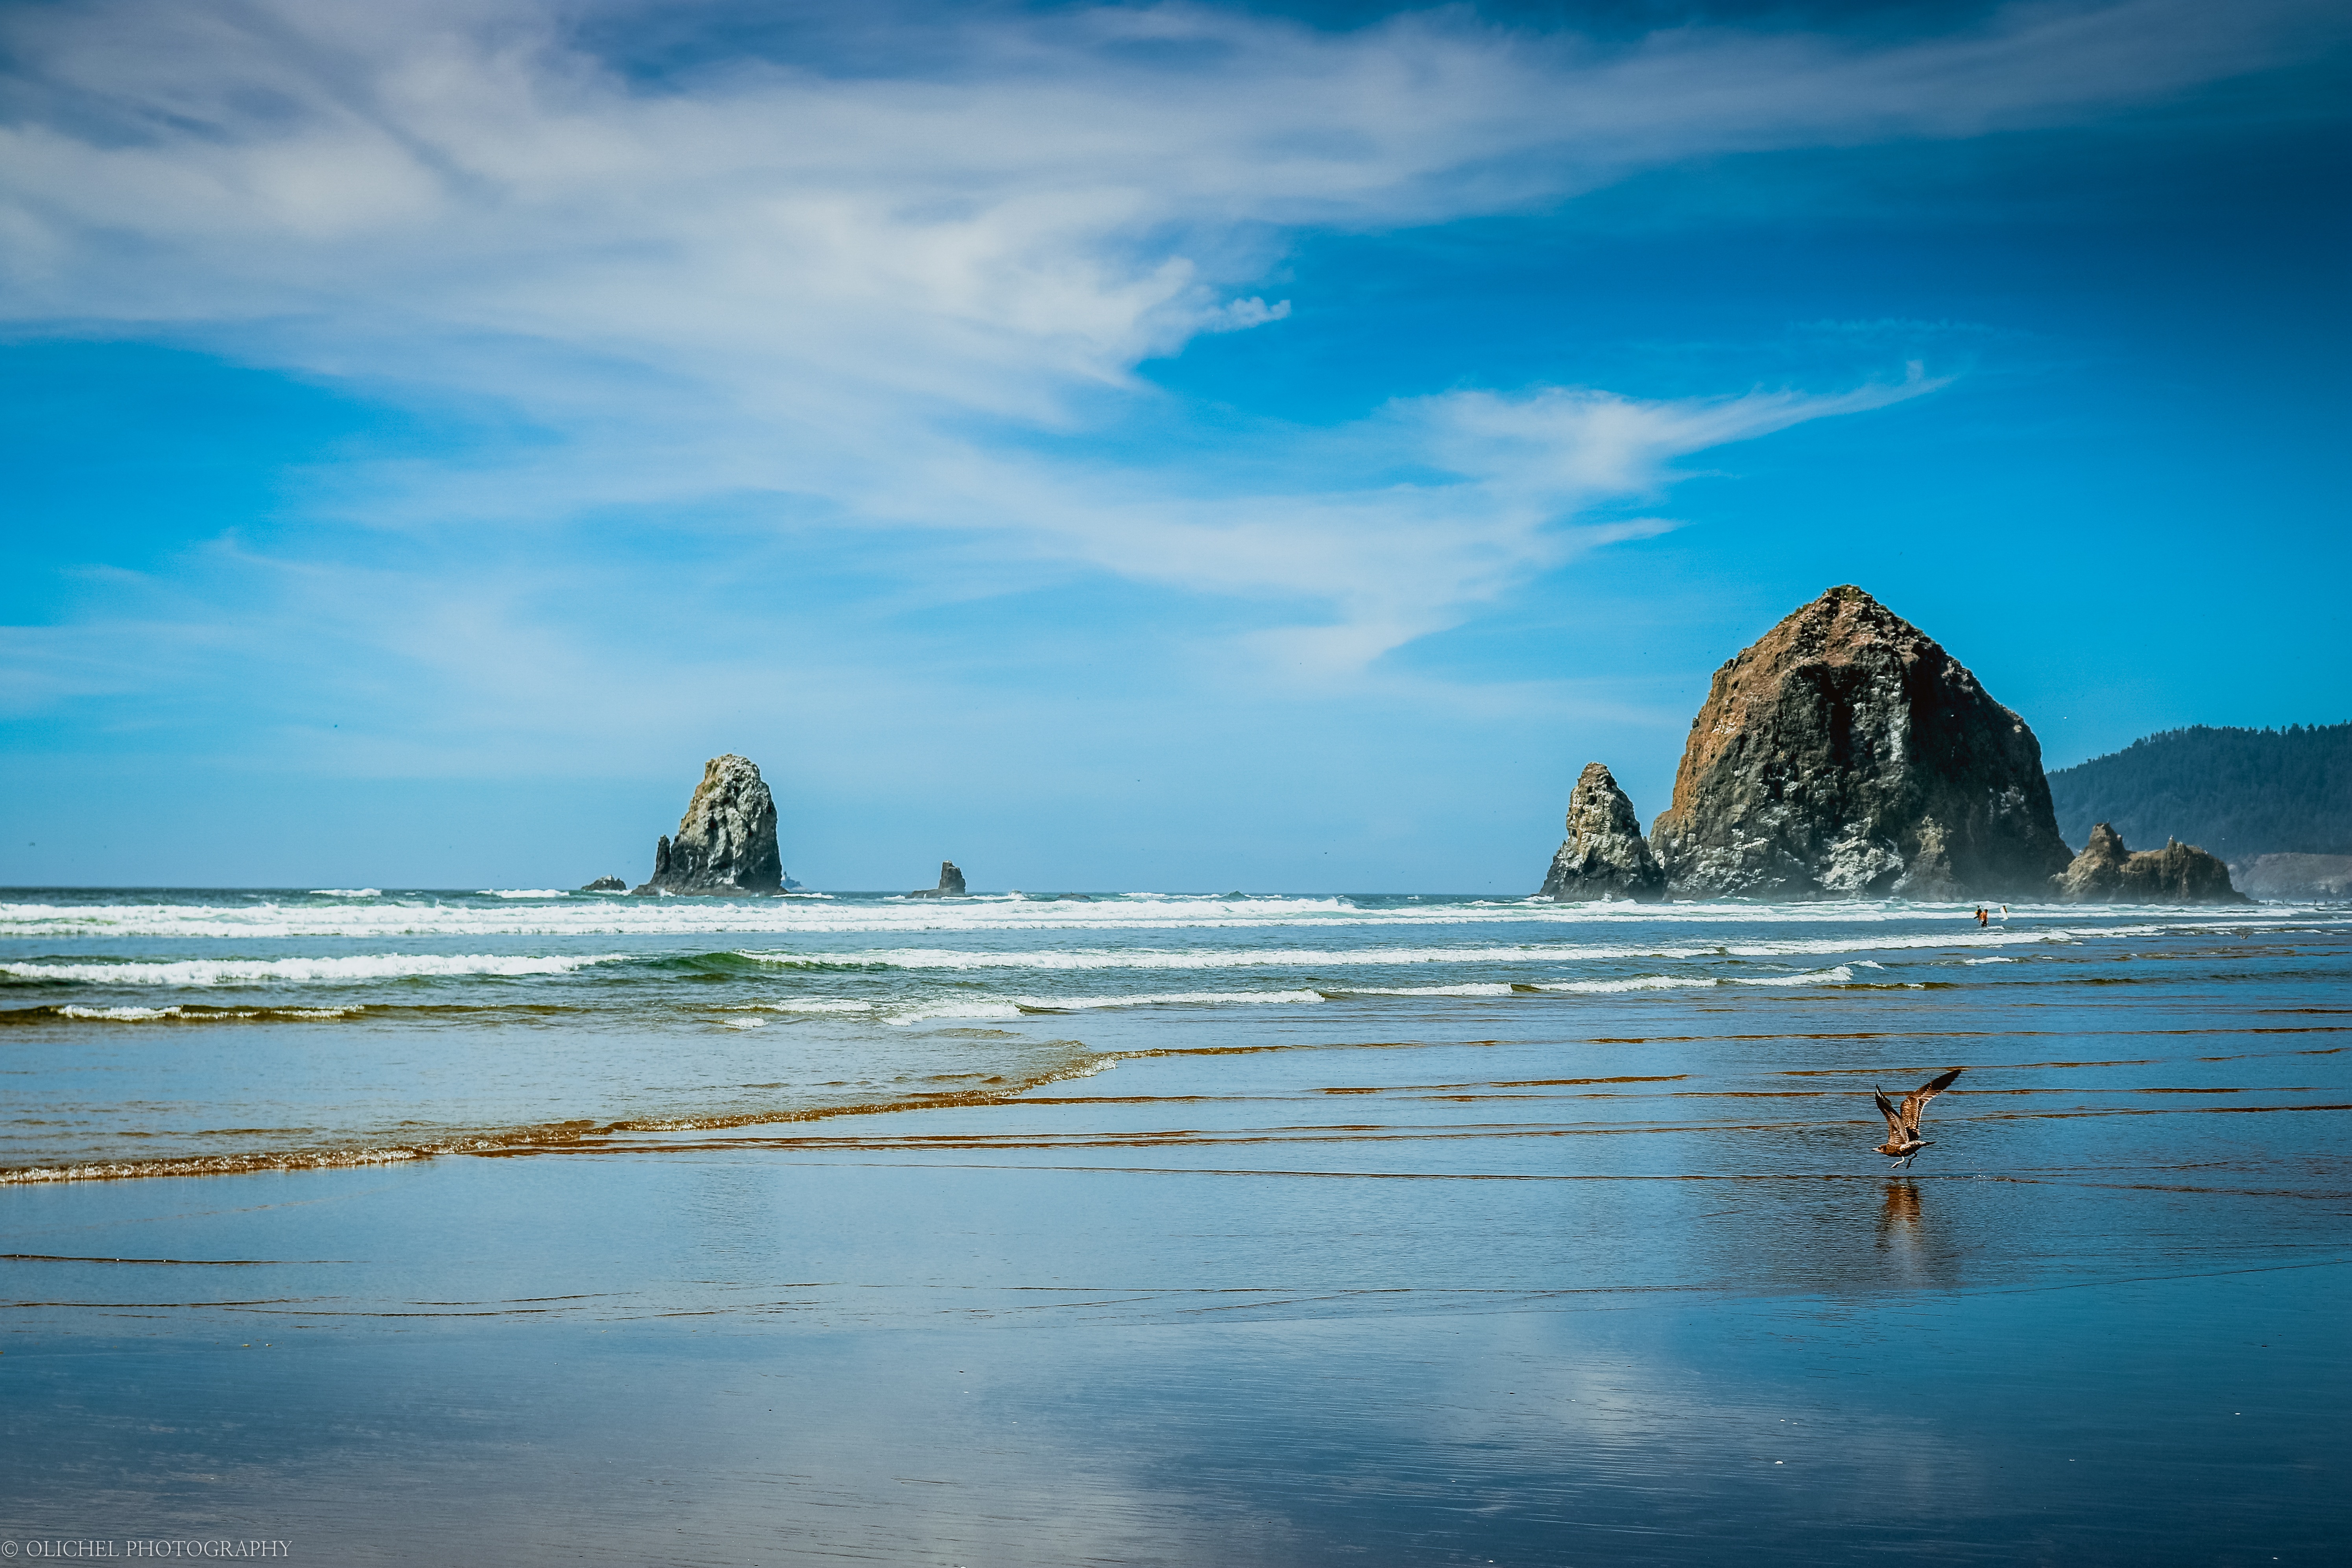
beach, landscape, sea, coast, water, nature, sand, rock, ocean, horizon, cloud, sky, sunrise, sunset, sunlight, morning, shore, wave, dawn, travel, coastline, dusk, reflection, usa, bay, island, blue, material, body of water, outdoors, pacific, cape, oregon, wind wave